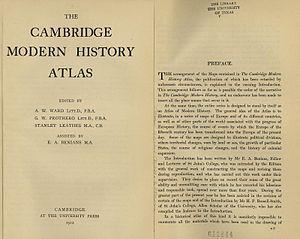
The Cambridge Modern History est une encyclopédie historique publiée entre 1902 et 1912, éditée par l'Université de Cambridge et publiée par Cambridge University Press. Elle comporte un atlas historique.
Un atlas historique est un atlas qui inclut des cartes et des graphiques représentant l'évolution du paysage géopolitique. L'atlas historique est utile pour comprendre le contexte historique, le périmètre et l'échelle des événements et des sujets historiques ainsi que la macrohistoire.